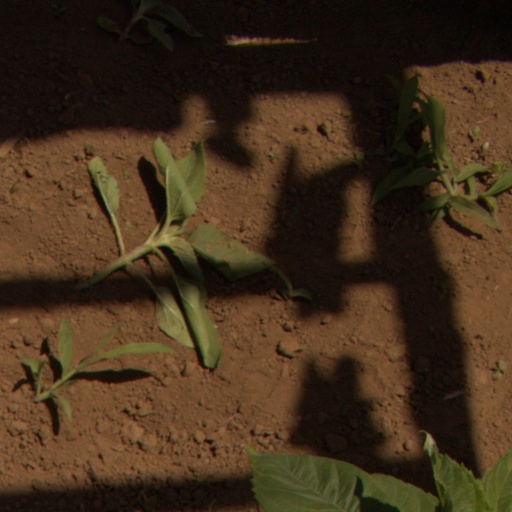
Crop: Jerusalem artichoke